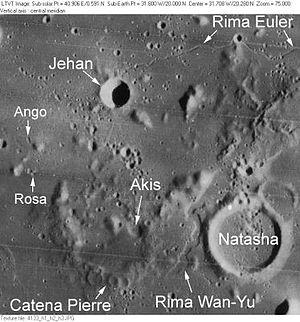
Akis est un cratère d'impact sur la face visible de la Lune. Le nom fut officiellement adopté par l'Union astronomique internationale en 1976, en référence à un nom féminin grec.